Reinhold Johan von Fersen

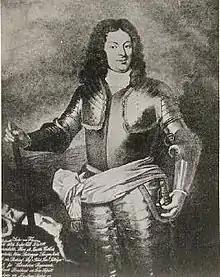
Reinhold Johan von Fersen

Reinhold Johan von Fersen (1646, Tallinn – 1716, Stockholm) was the governor of Västerbotten County from 1688 to 1692 and of Halland County from 1705 to 1709. His son was Hans Reinhold Fersen (1683–1736).